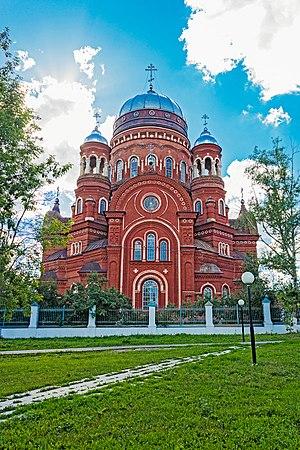
Ourjoum est une ville de l'oblast de Kirov, en Russie, et le centre administratif du raïon d'Ourjoum. Sa population s'élevait à 10 105 habitants en 2014.